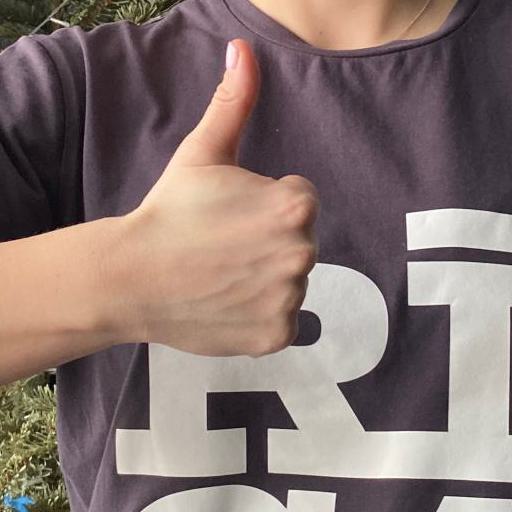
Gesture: like